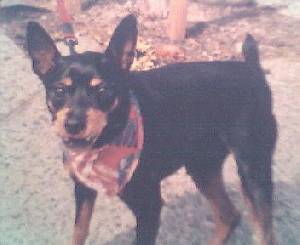
Animal: dog
Breed: miniature_pinscher